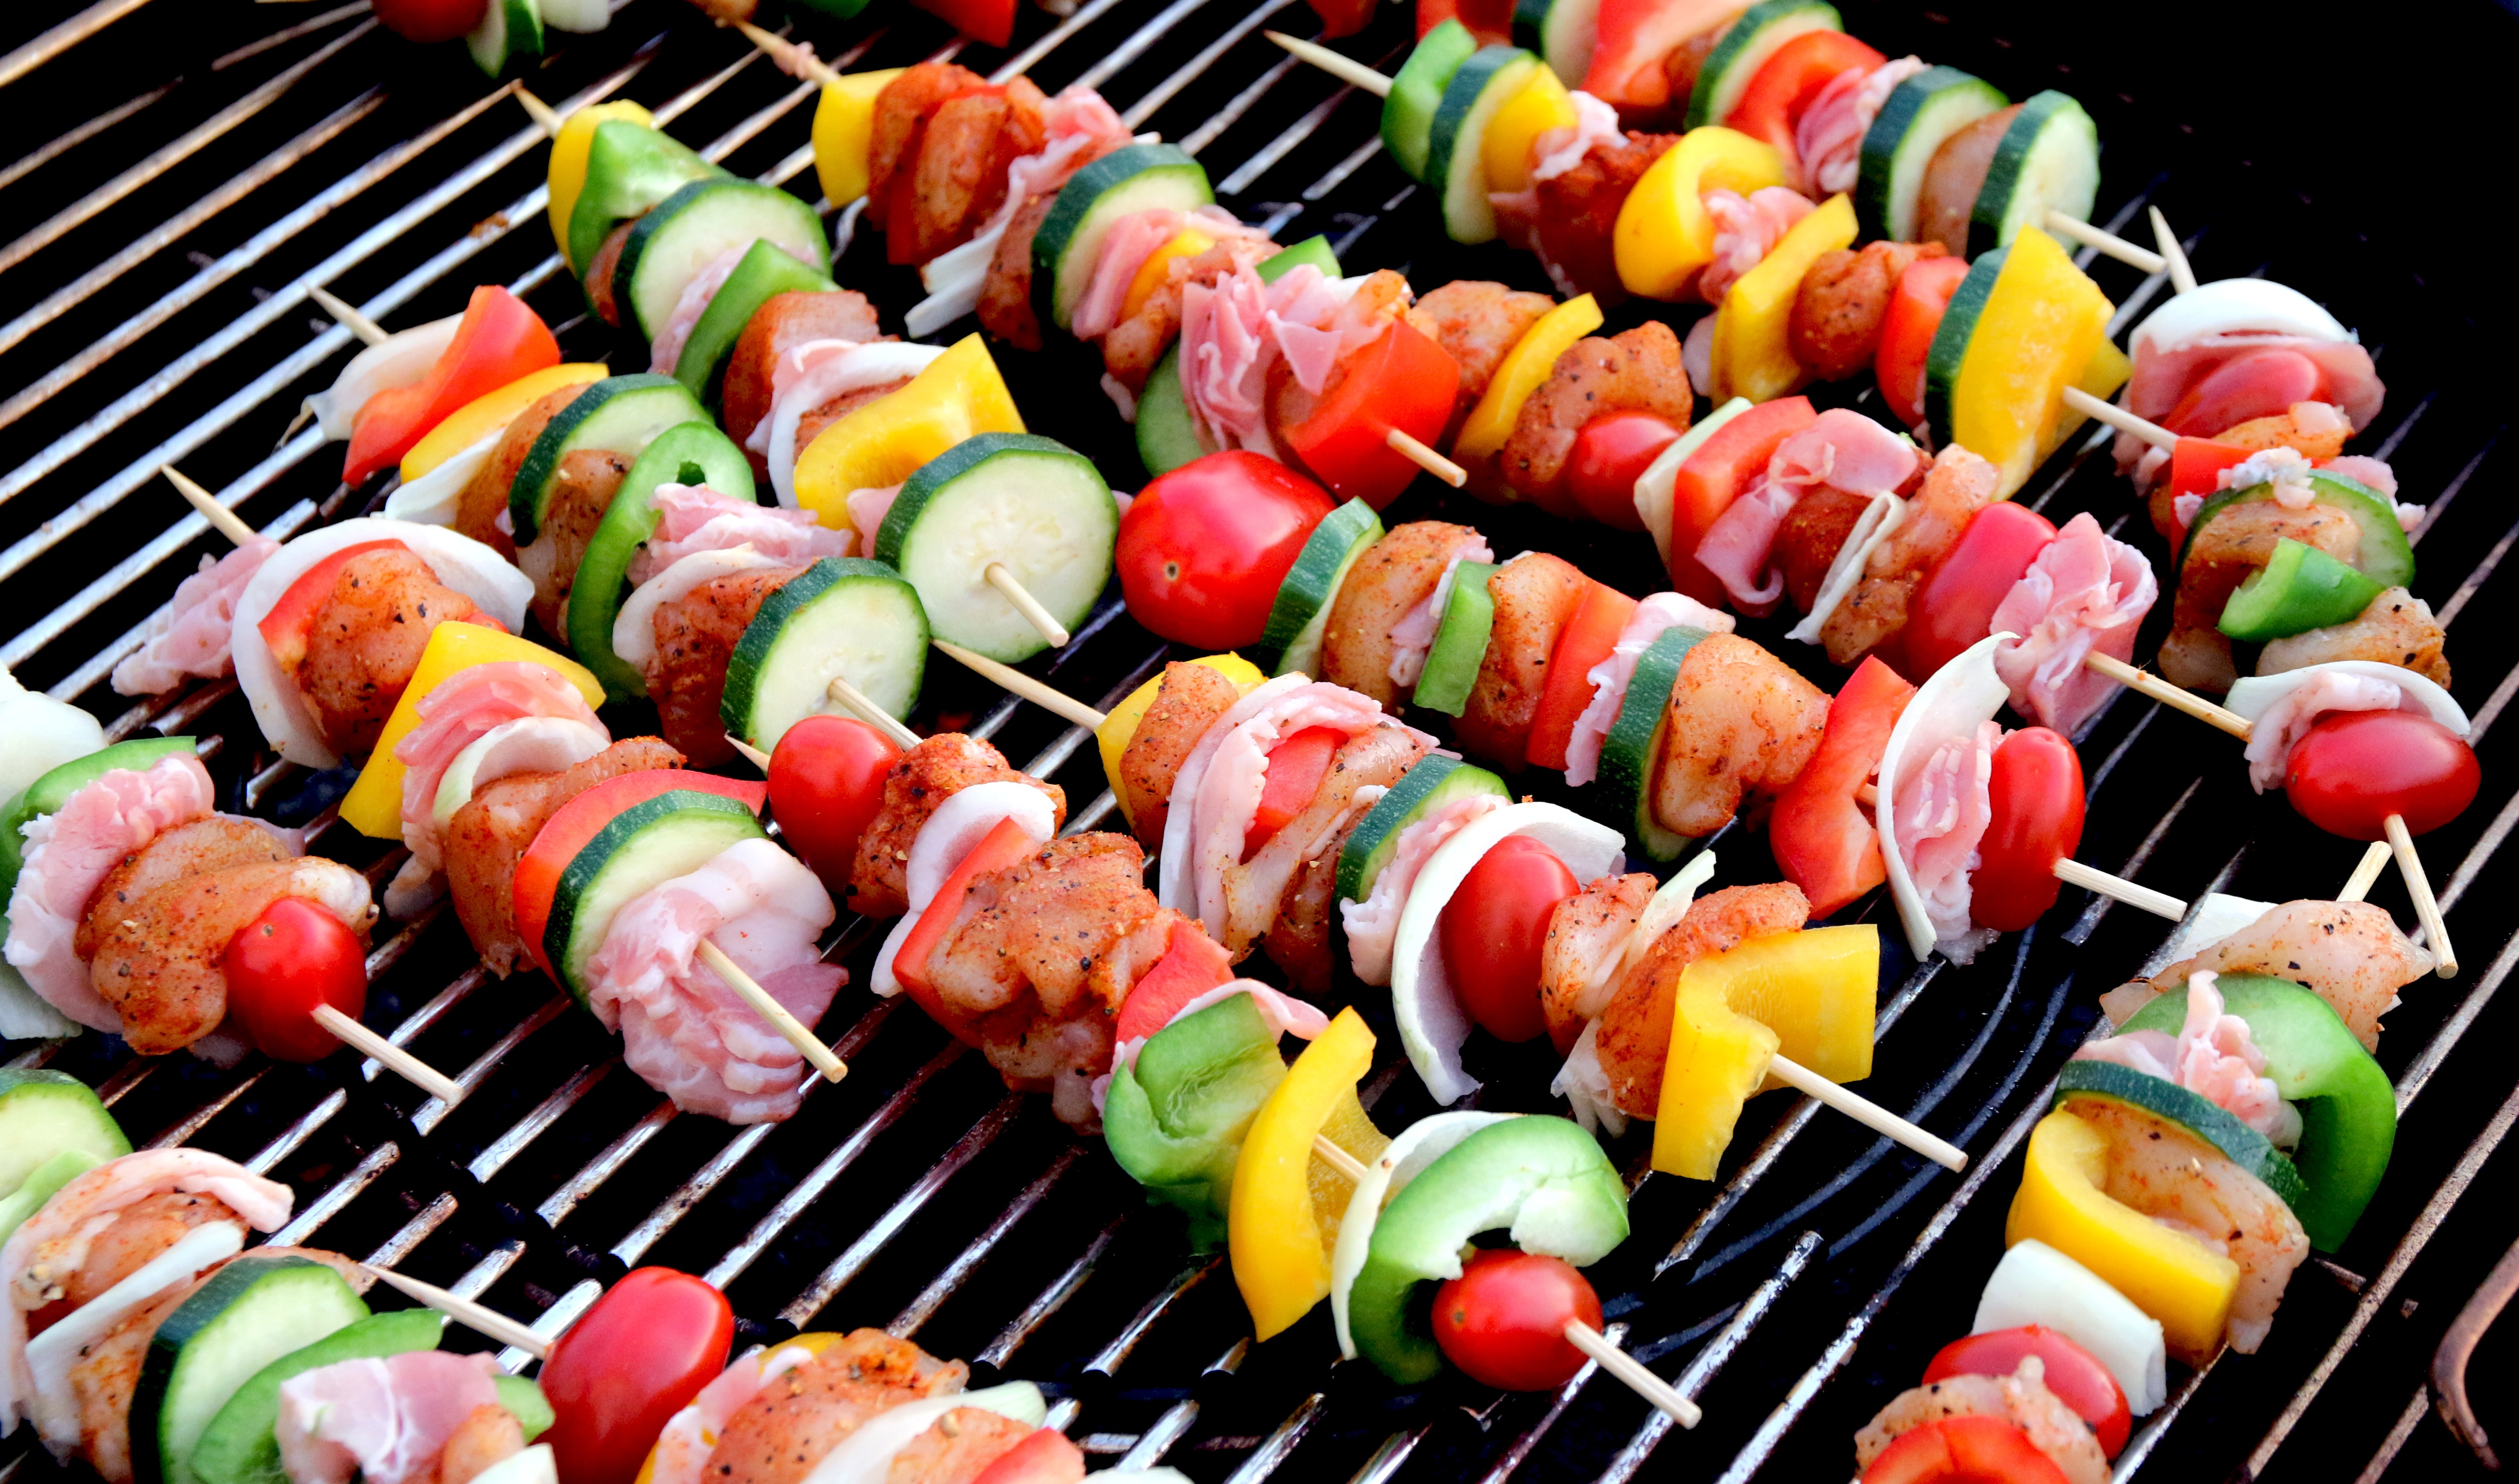
dish, meal, food, colorful, meat, barbecue, cuisine, onion, bacon, asian food, tasty, skewer, edible, kebab, grilling, mediterranean food, hors d oeuvre, red green, shish kebab, grilled food, meat skewer, edible smoked bacon, brochette, shashlik